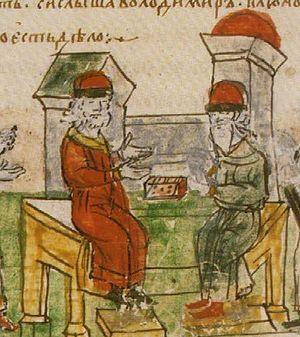
La Chronique des Radziwiłł est une œuvre littéraire russe du début du XIIIᵉ siècle. Son contenu nous est parvenu grâce à deux manuscrits du XVᵉ siècle.